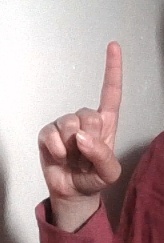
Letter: bb